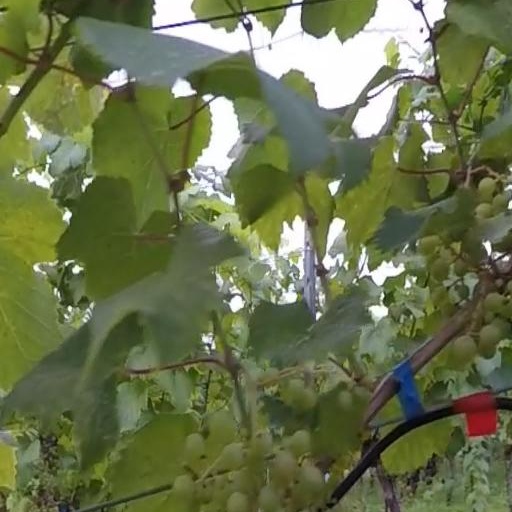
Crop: grape